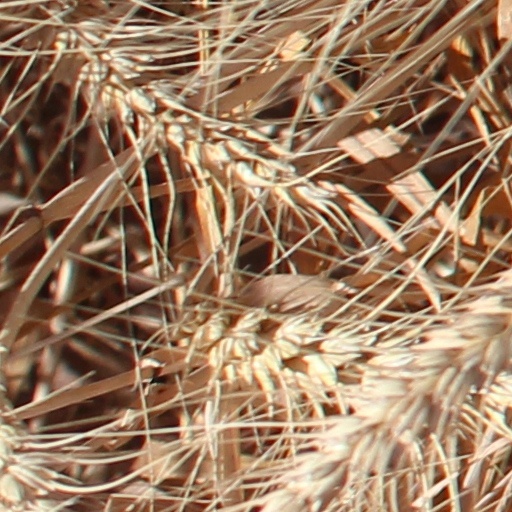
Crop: wheat